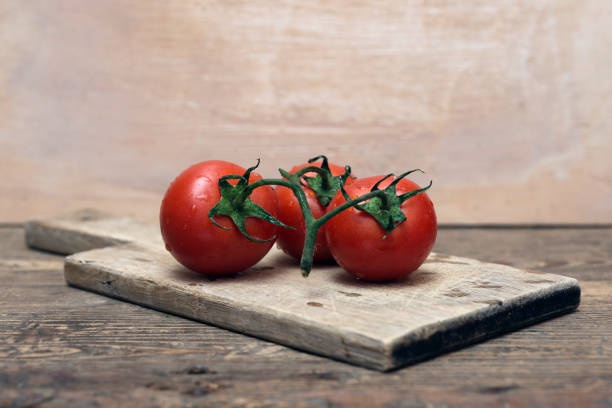
Label: tomato